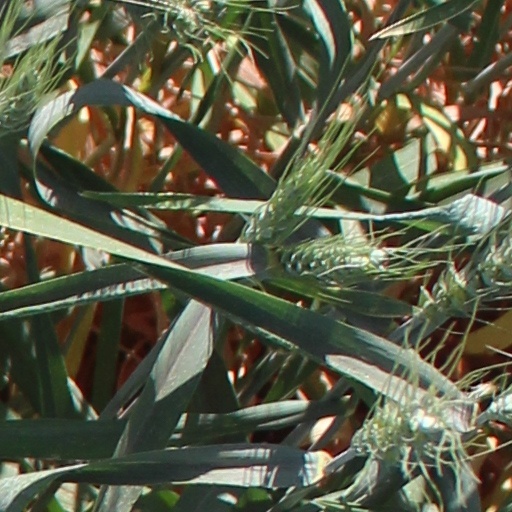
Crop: wheat